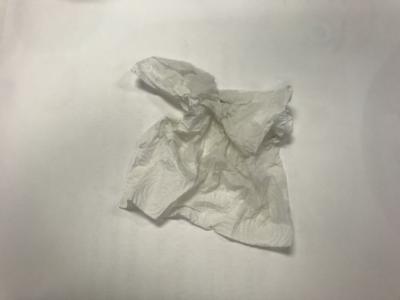
Label: generalcompost